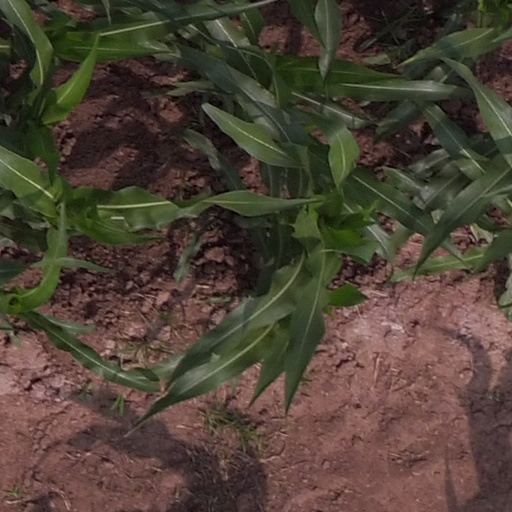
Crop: maize; corn